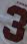
Number: 3